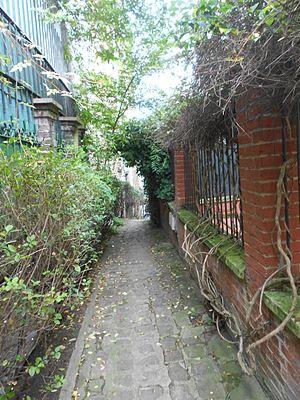
Vue intérieure de l'impasse.
L'impasse Raffet est une voie piétonne située dans le quartier d'Auteuil du 16ᵉ arrondissement de Paris.